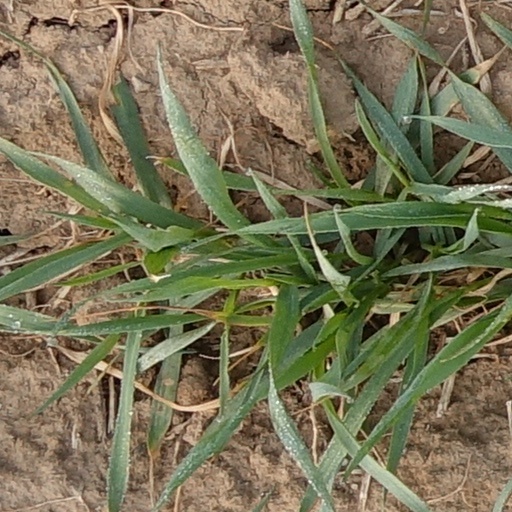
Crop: wheat